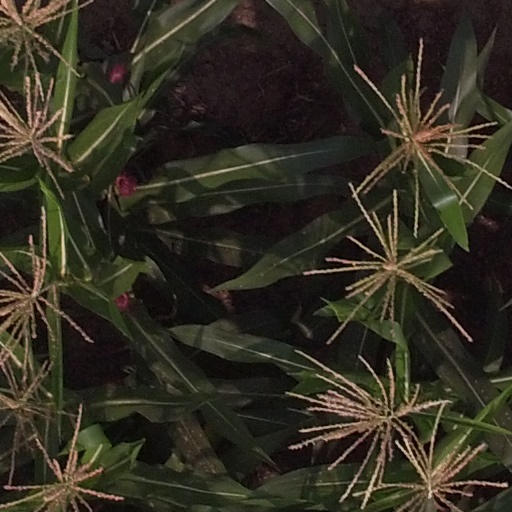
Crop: maize; corn